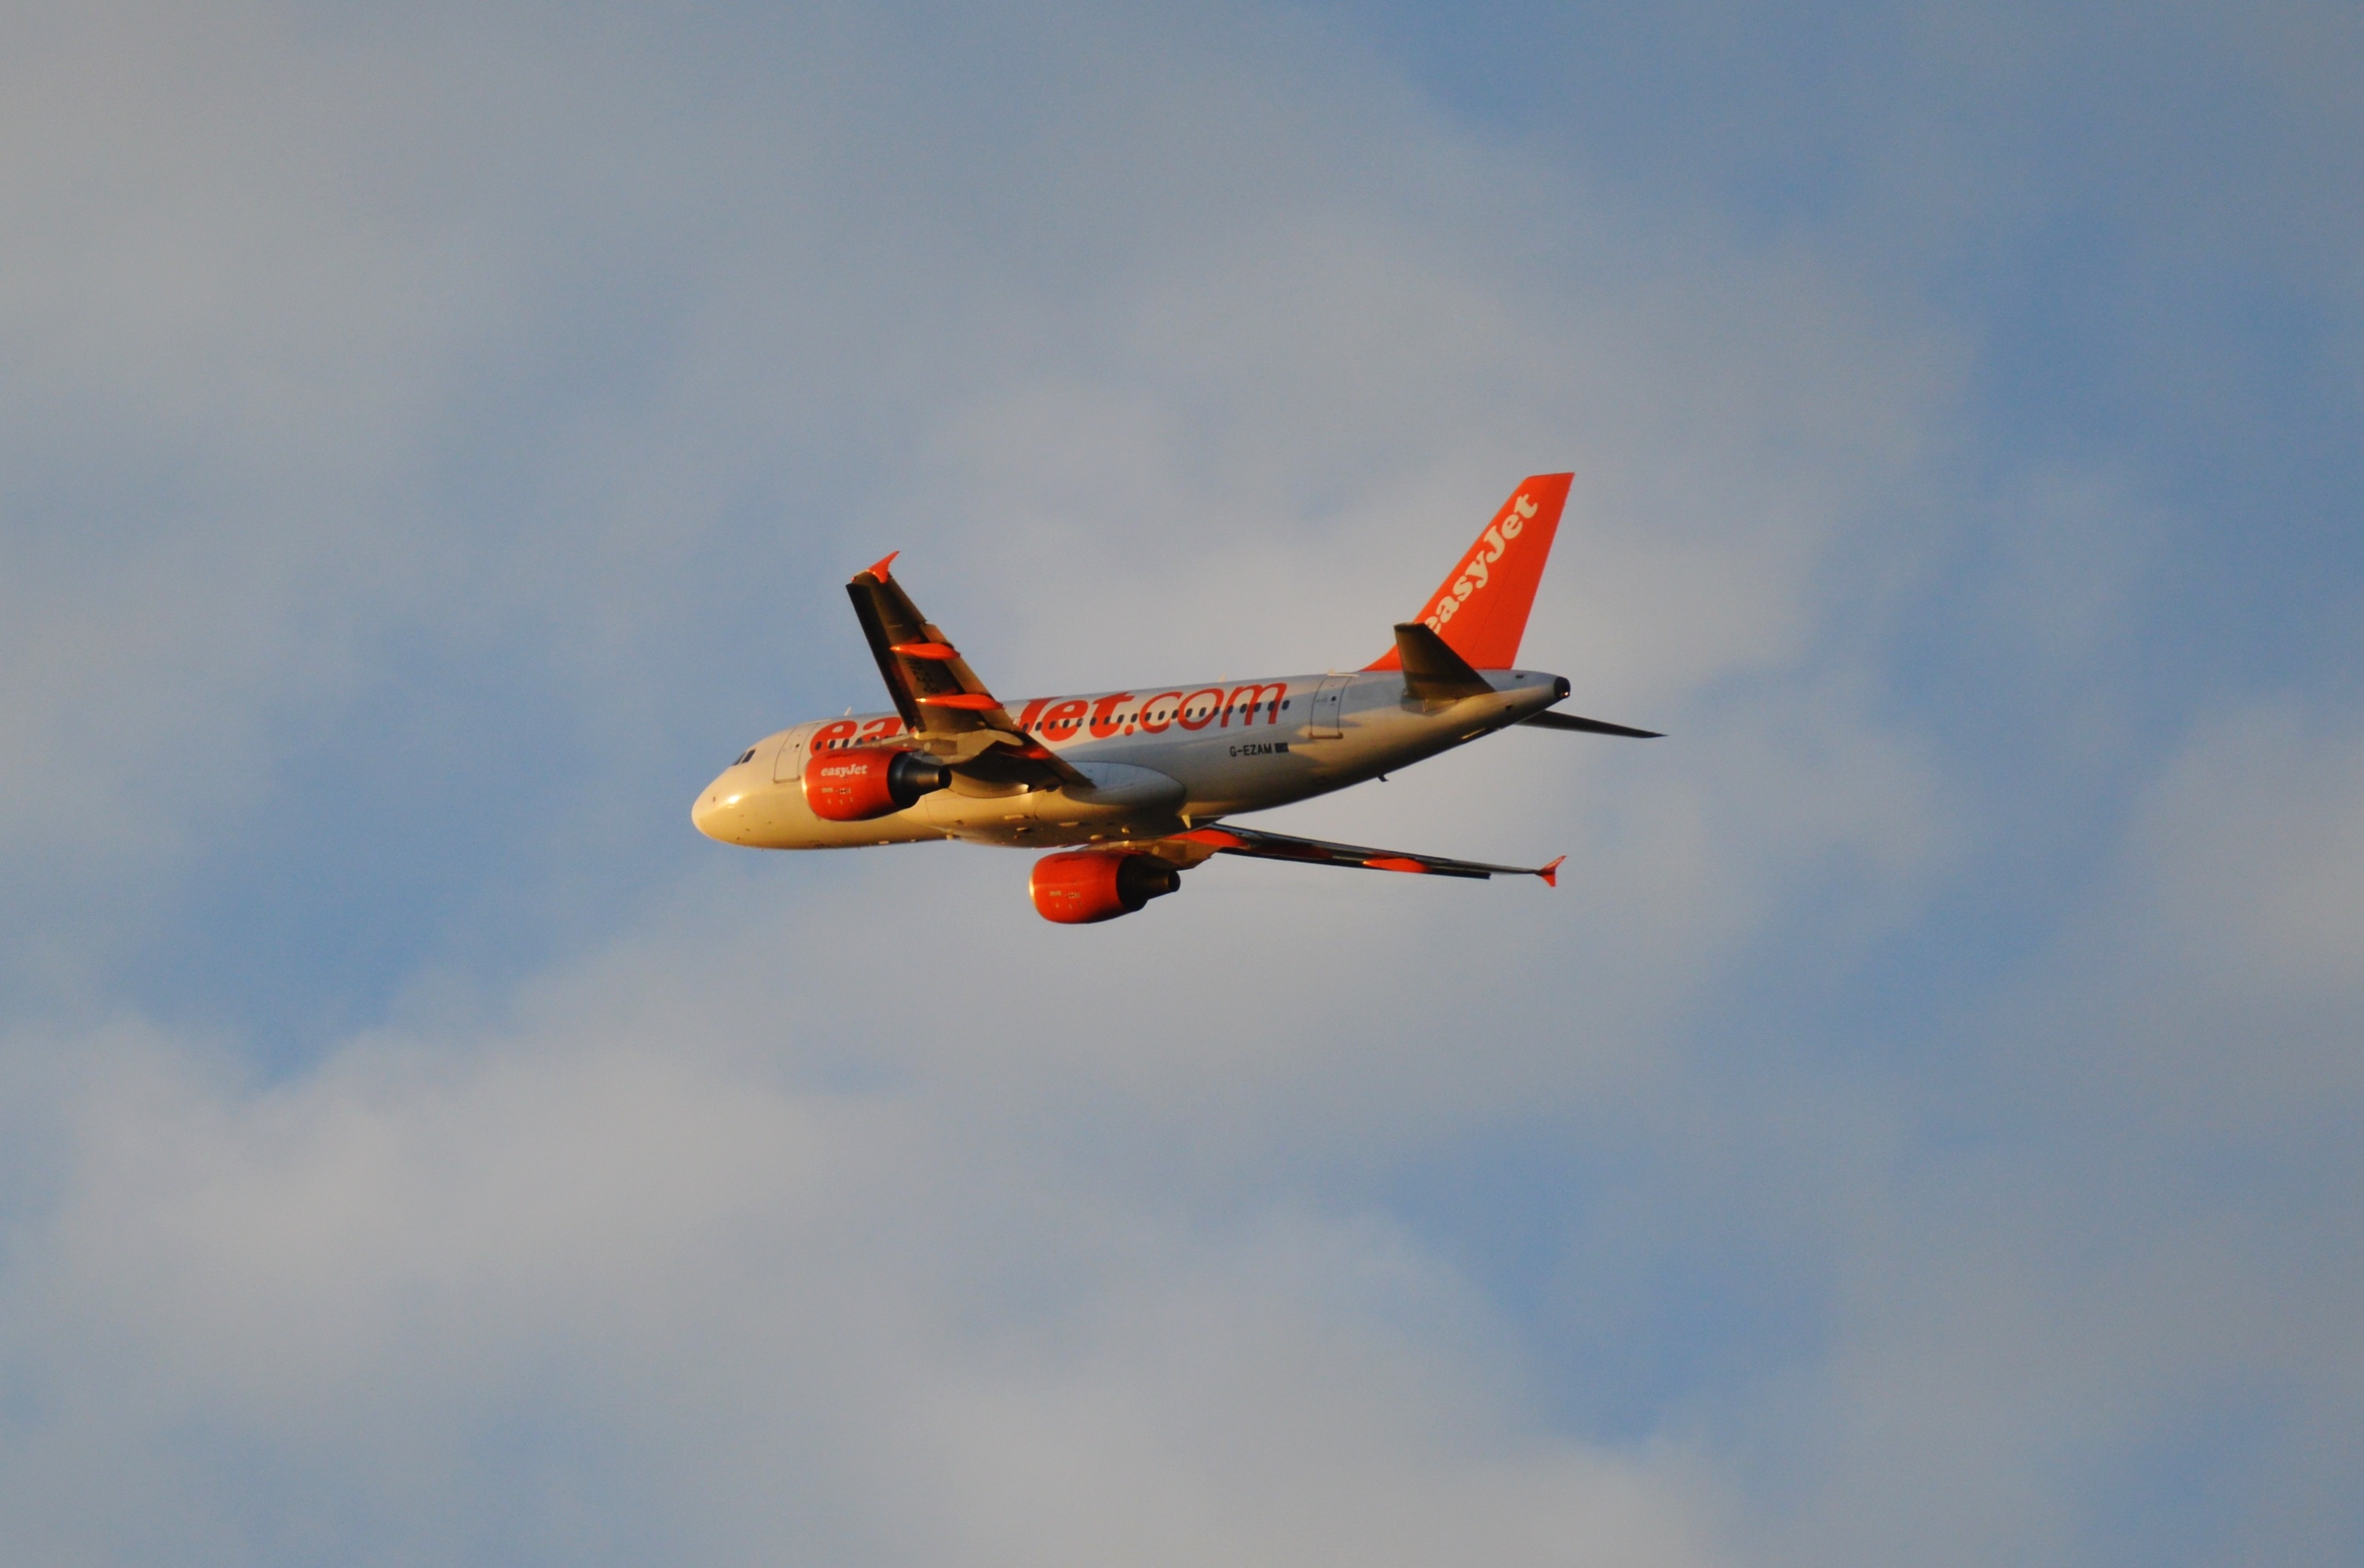
wing, fly, airport, travel, airplane, aircraft, vehicle, airline, aviation, flight, departure, airliner, airbus, munich, takeoff, air traffic, passenger aircraft, air force, jet aircraft, airbus a330, boeing 777, air travel, boeing 737, atmosphere of earth, wide body aircraft, narrow body aircraft